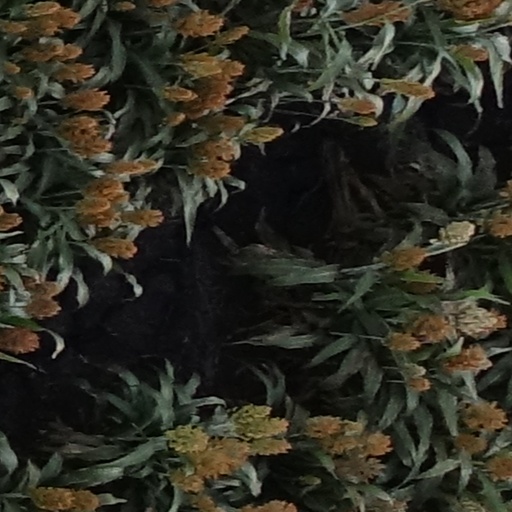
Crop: sorghum